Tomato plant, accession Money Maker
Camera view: tilt-top (135 deg); turntable rotation: 120 degrees
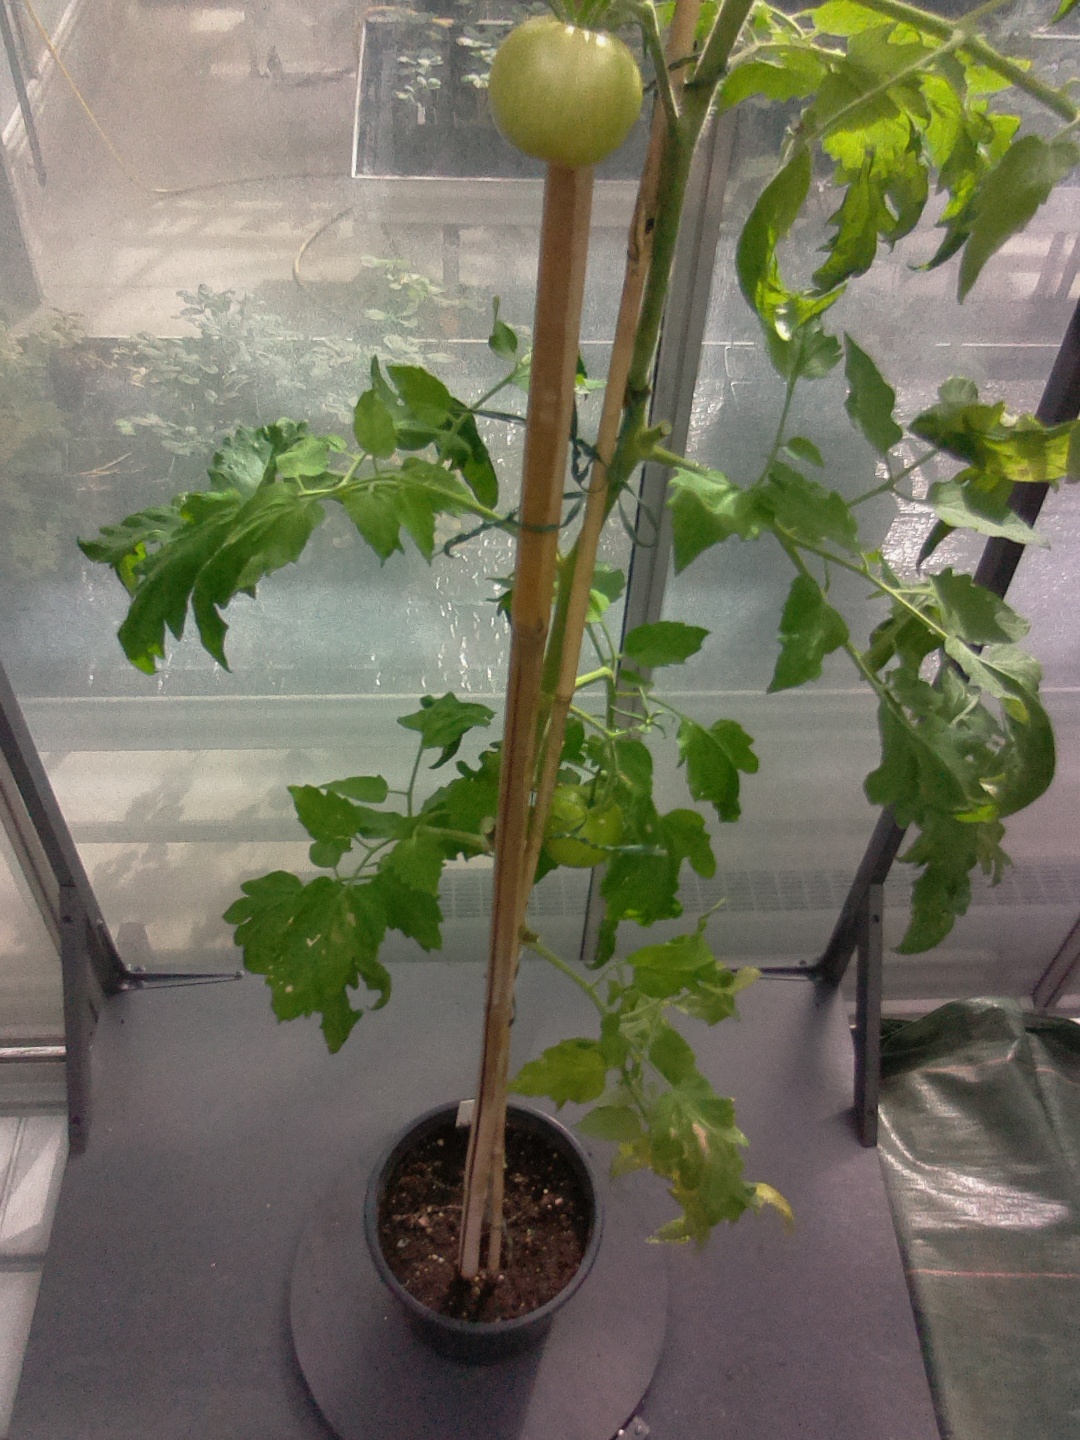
BBCH growth stage 72: 20%-30% of final fruit size